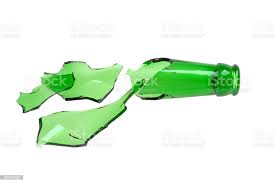
Label: glass